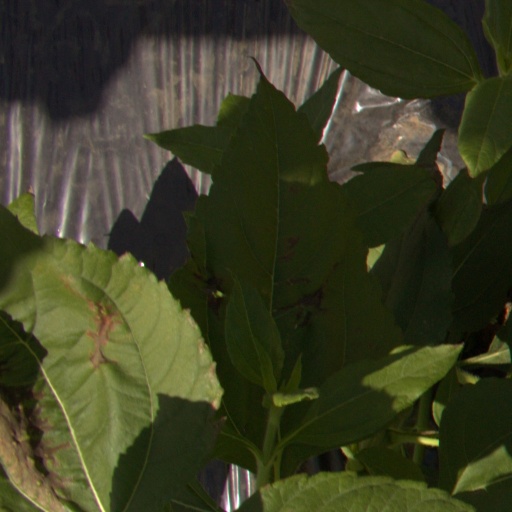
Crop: Jerusalem artichoke